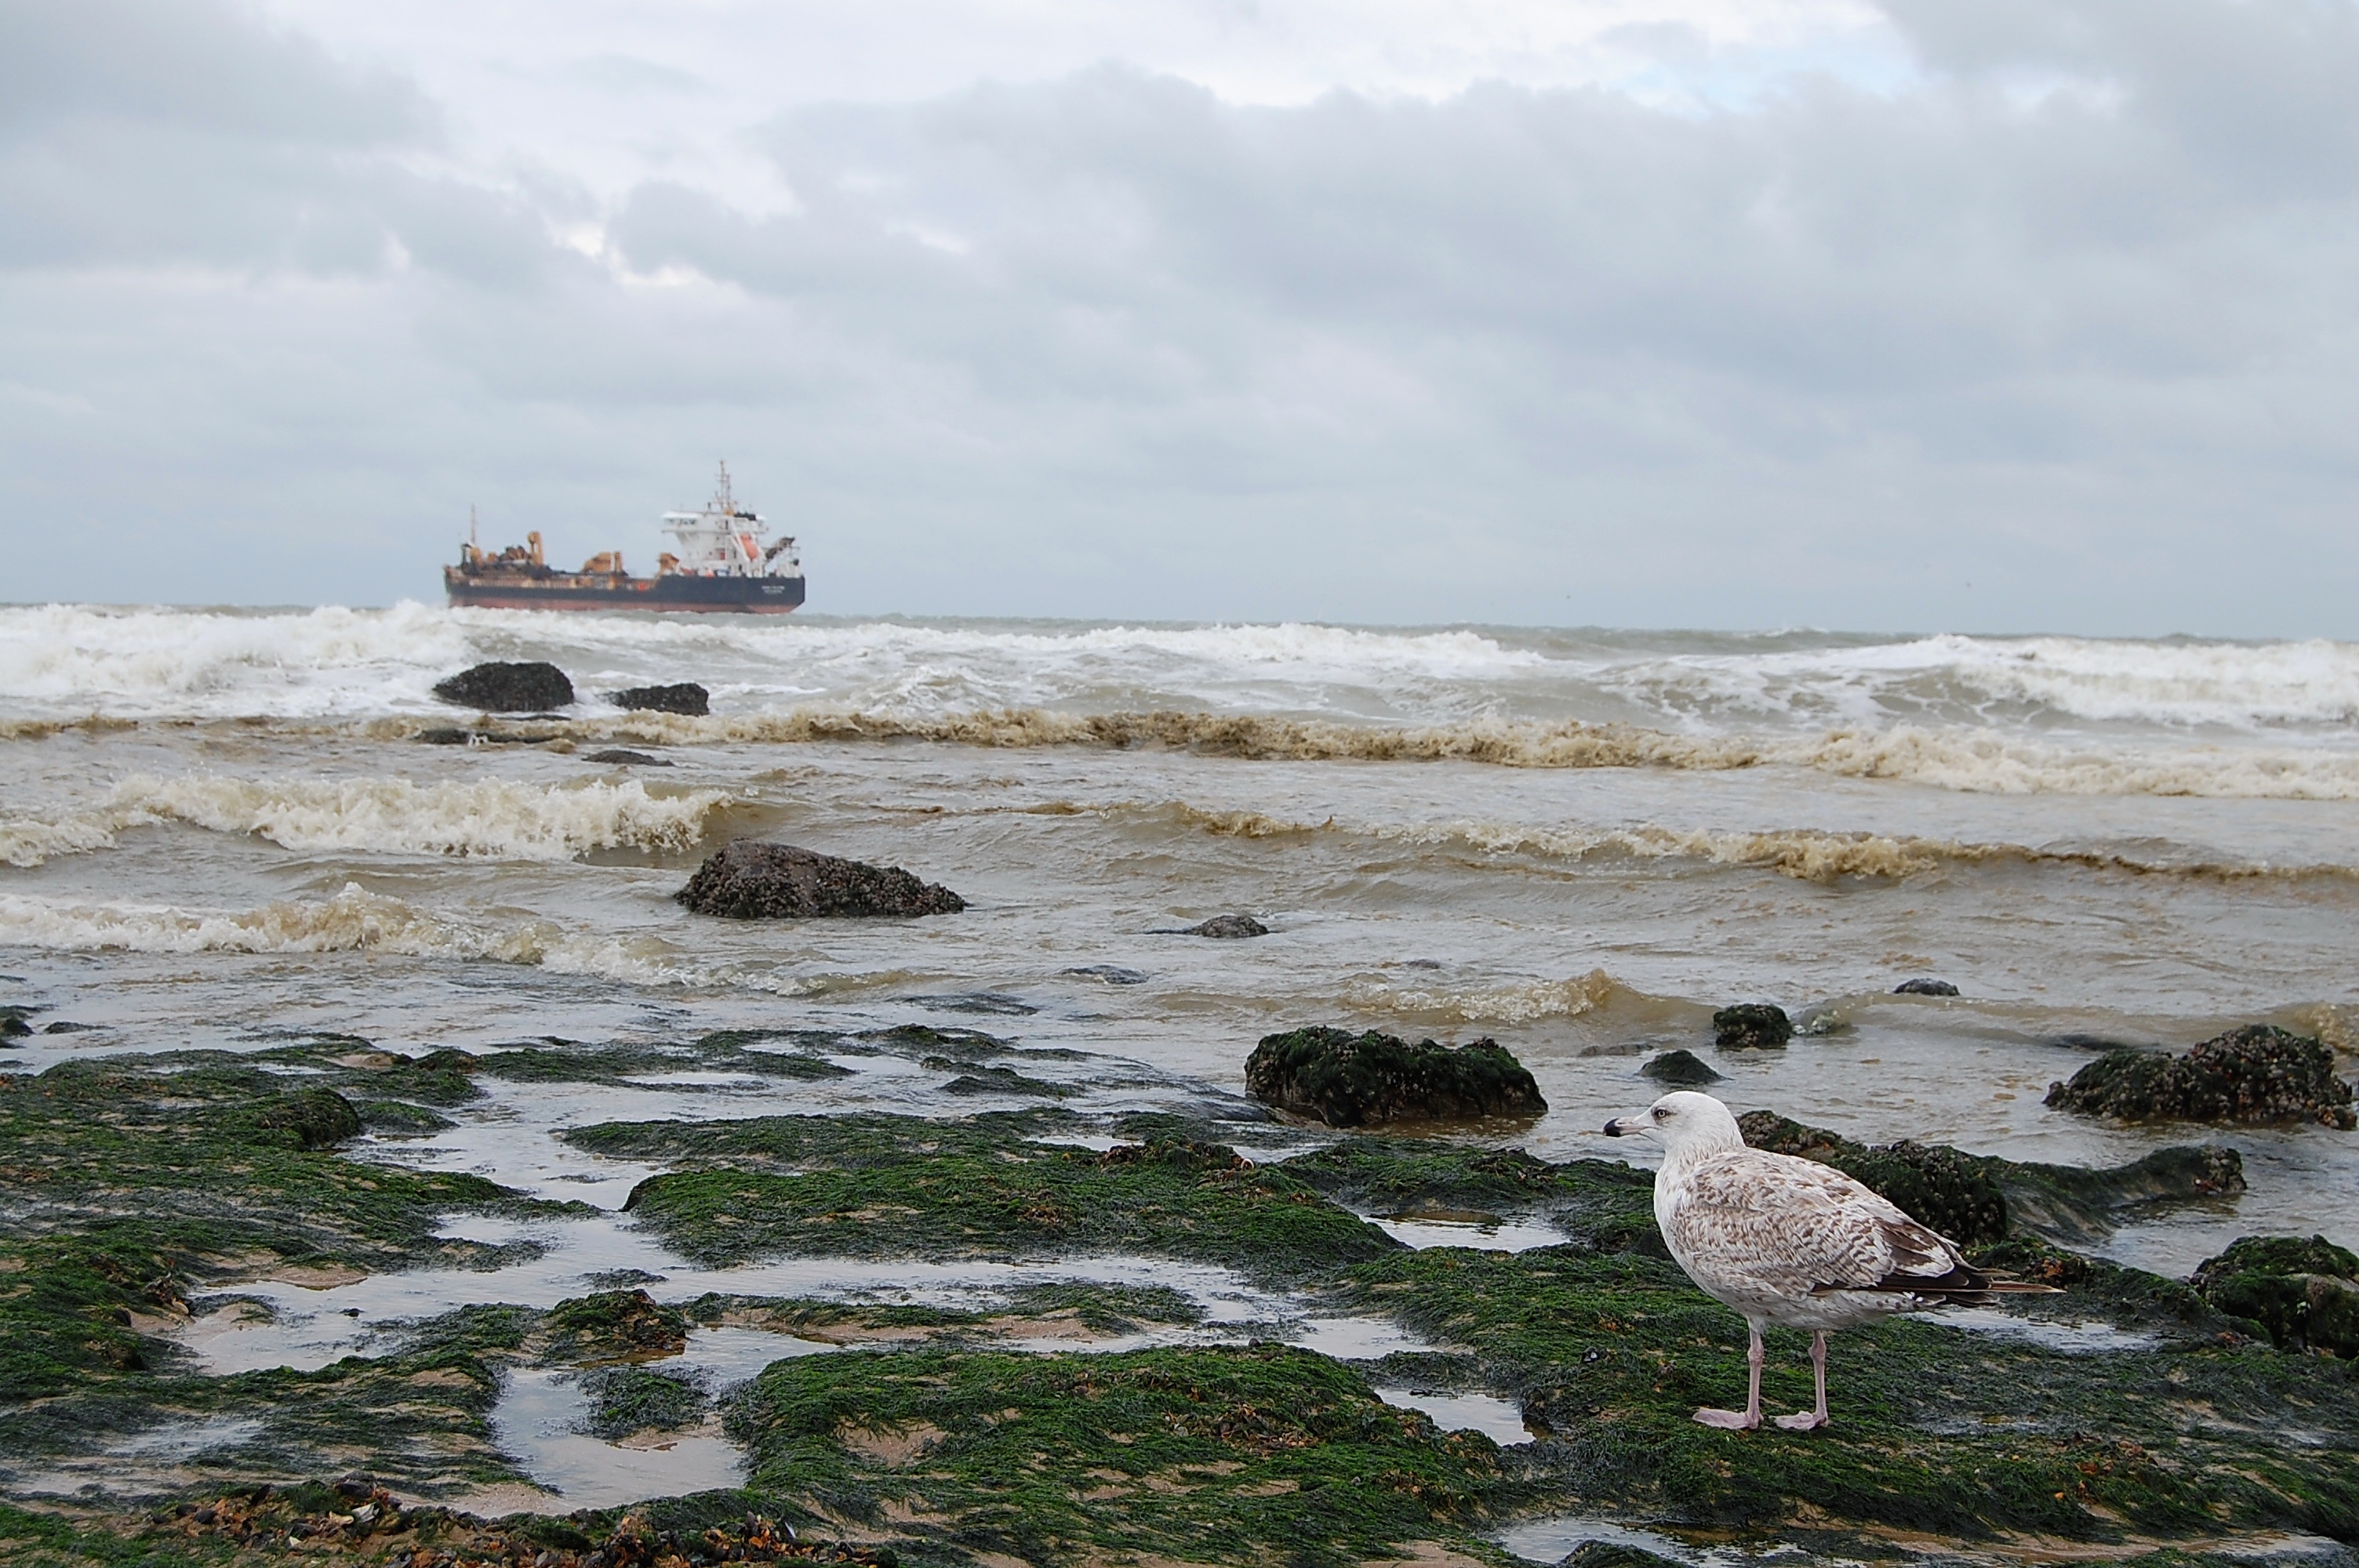
beach, sea, coast, water, rock, ocean, cloud, shore, wave, ship, seagull, cove, vehicle, tower, bay, body of water, north sea, cape, seevogel, oostende, mudflat, wind wave